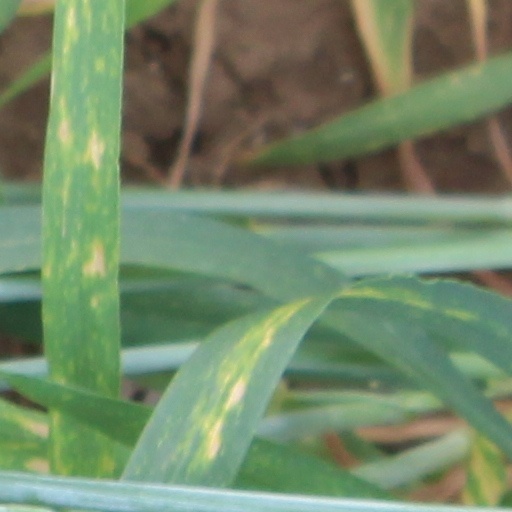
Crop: wheat